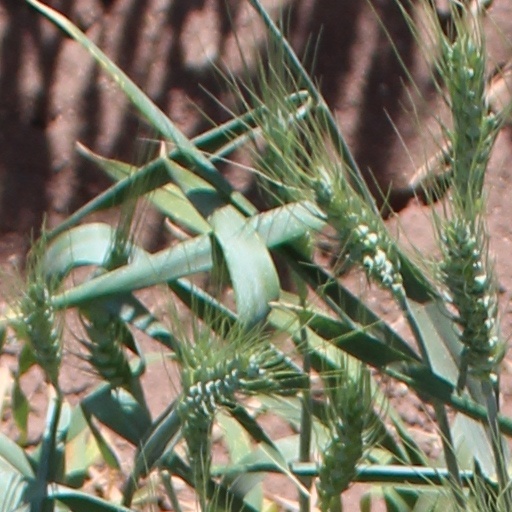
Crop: wheat